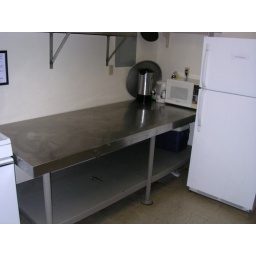
Preparation table and refrigerator in kitchen